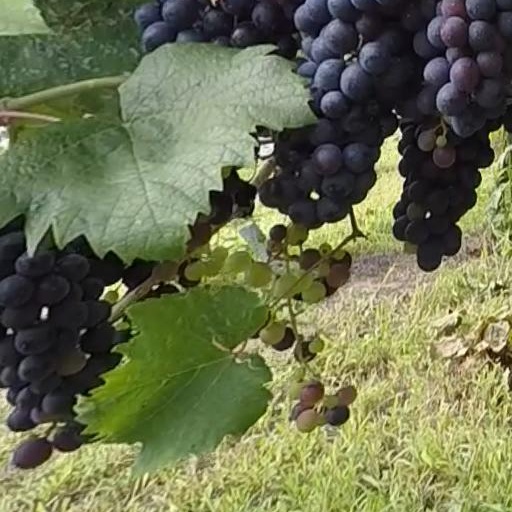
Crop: grape